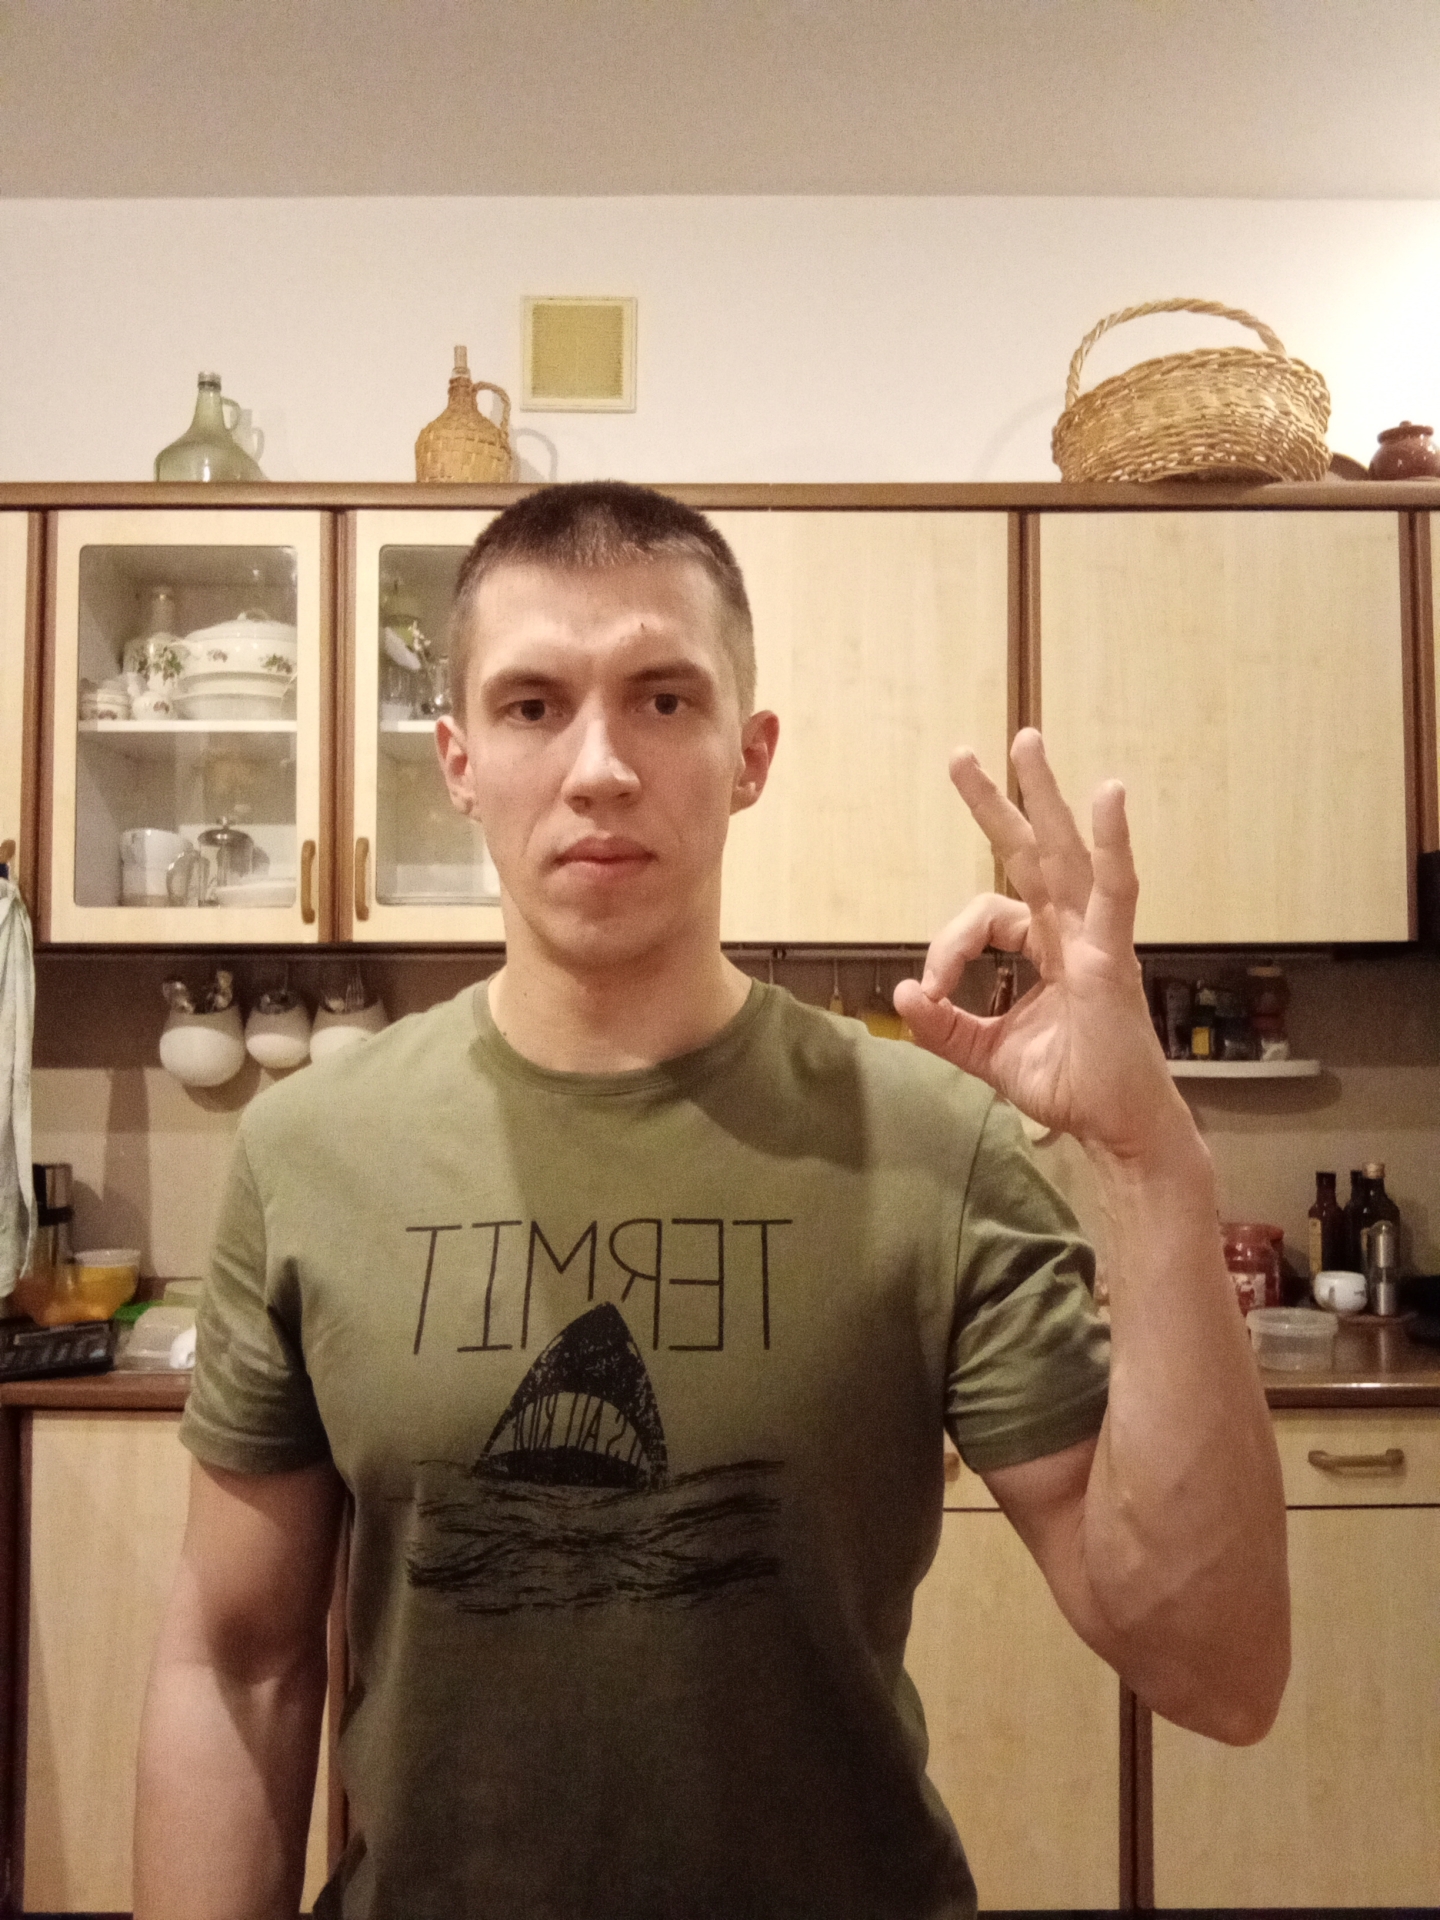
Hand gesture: ok